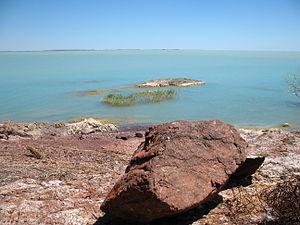
La République du Kazakhstan possède 48 262 lacs, dont 31 ont une superficie supérieure à 100 km² et 2 986 ont une superficie de plus de 1 km². Le Kazakhstan est limitrophe de deux grands lacs: la mer Caspienne et la Mer d'Aral et il possède le lac Balkhach qui est l'un des plus grands lacs au monde. La superficie cumulée de tous les lacs du Kazakhstan est de 45 002 km² pour un volume de 190 km³.